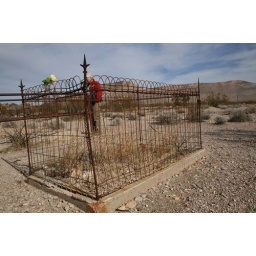
Silk rose in fence shows there are still relatives around